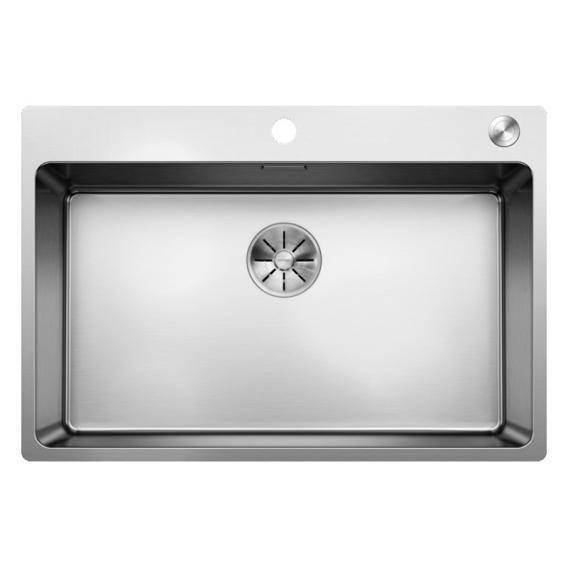
Blanco Andano 700-If/A Sink
Product Features • Suitable for installation from above or for flush-mounted installation • Pore-free, hygienic and particularly robust material that remains permanently rust-free (stainless steel) • Easy-care surface with self-healing passive coating • Heatproof up to 300 °C • Includes concealed C-overflow® • 2 holes, middle and right hole punched through; InFino® Waste System • Flush with the surface in every operating position • Easy cleaning, as there are hardly any edges and joints • Easy to dismantle into two components for cleaning • With remote waste control, operation via push knob (PushControl®) Product Data Sheet Assembly Instructions Additional Info
Brand: Blanco
Category: Hardware > Plumbing > Plumbing Fixtures > Sinks > Kitchen & Utility Sinks